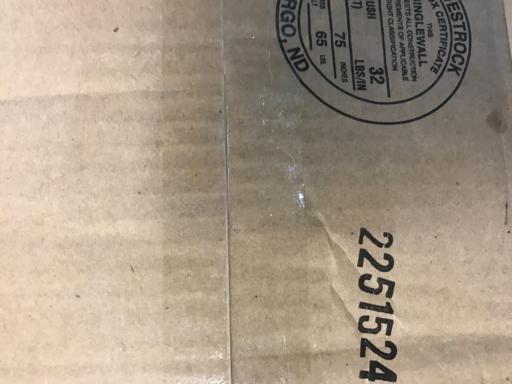
Label: cardboard